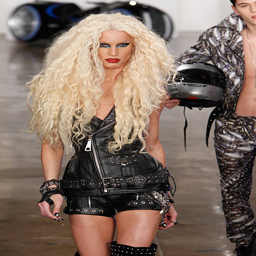
organisation founder walks the runway at the fashion show during fashion week .